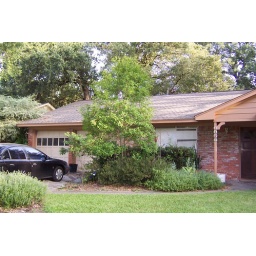
See tree above left side of house